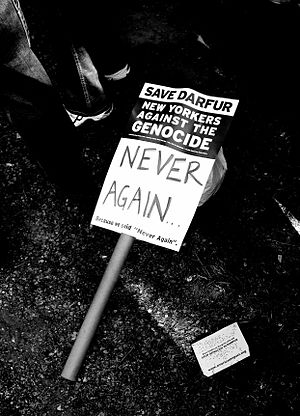
Darfur-konflikten / Internationale reaktioner
Organisationen Save Darfur Coalition stod bag et stort protestmøde i Washington, D.C. april 2006
Darfur-konflikten er en væbnet konflikt i Darfur-regionen i det vestlige Sudan. Den ene part består hovedsageligt af medlemmer af Janjaweed, en militsgruppe rekrutteret fra lokale nomadefolk.